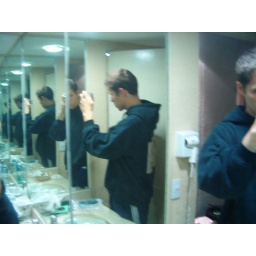
mirrors in the bathroom